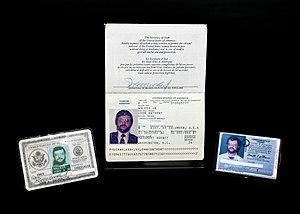
Photo du passeport, du permis de conduire et de la carte d'identité de l’US Navy de John Anthony Walker (ces documents sont actuellement détenus par le FBI)
John Anthony Walker, Jr. était un officier marinier supérieur spécialiste des communications de la US Navy, qui espionna pour le compte de l'Union soviétique de 1968 à 1985. C'est l'une des affaires d'espionnage les plus dommageables des États-Unis.